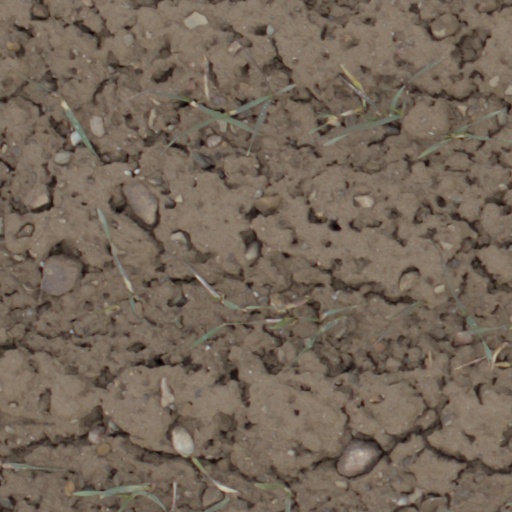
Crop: wheat